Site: brandenburg
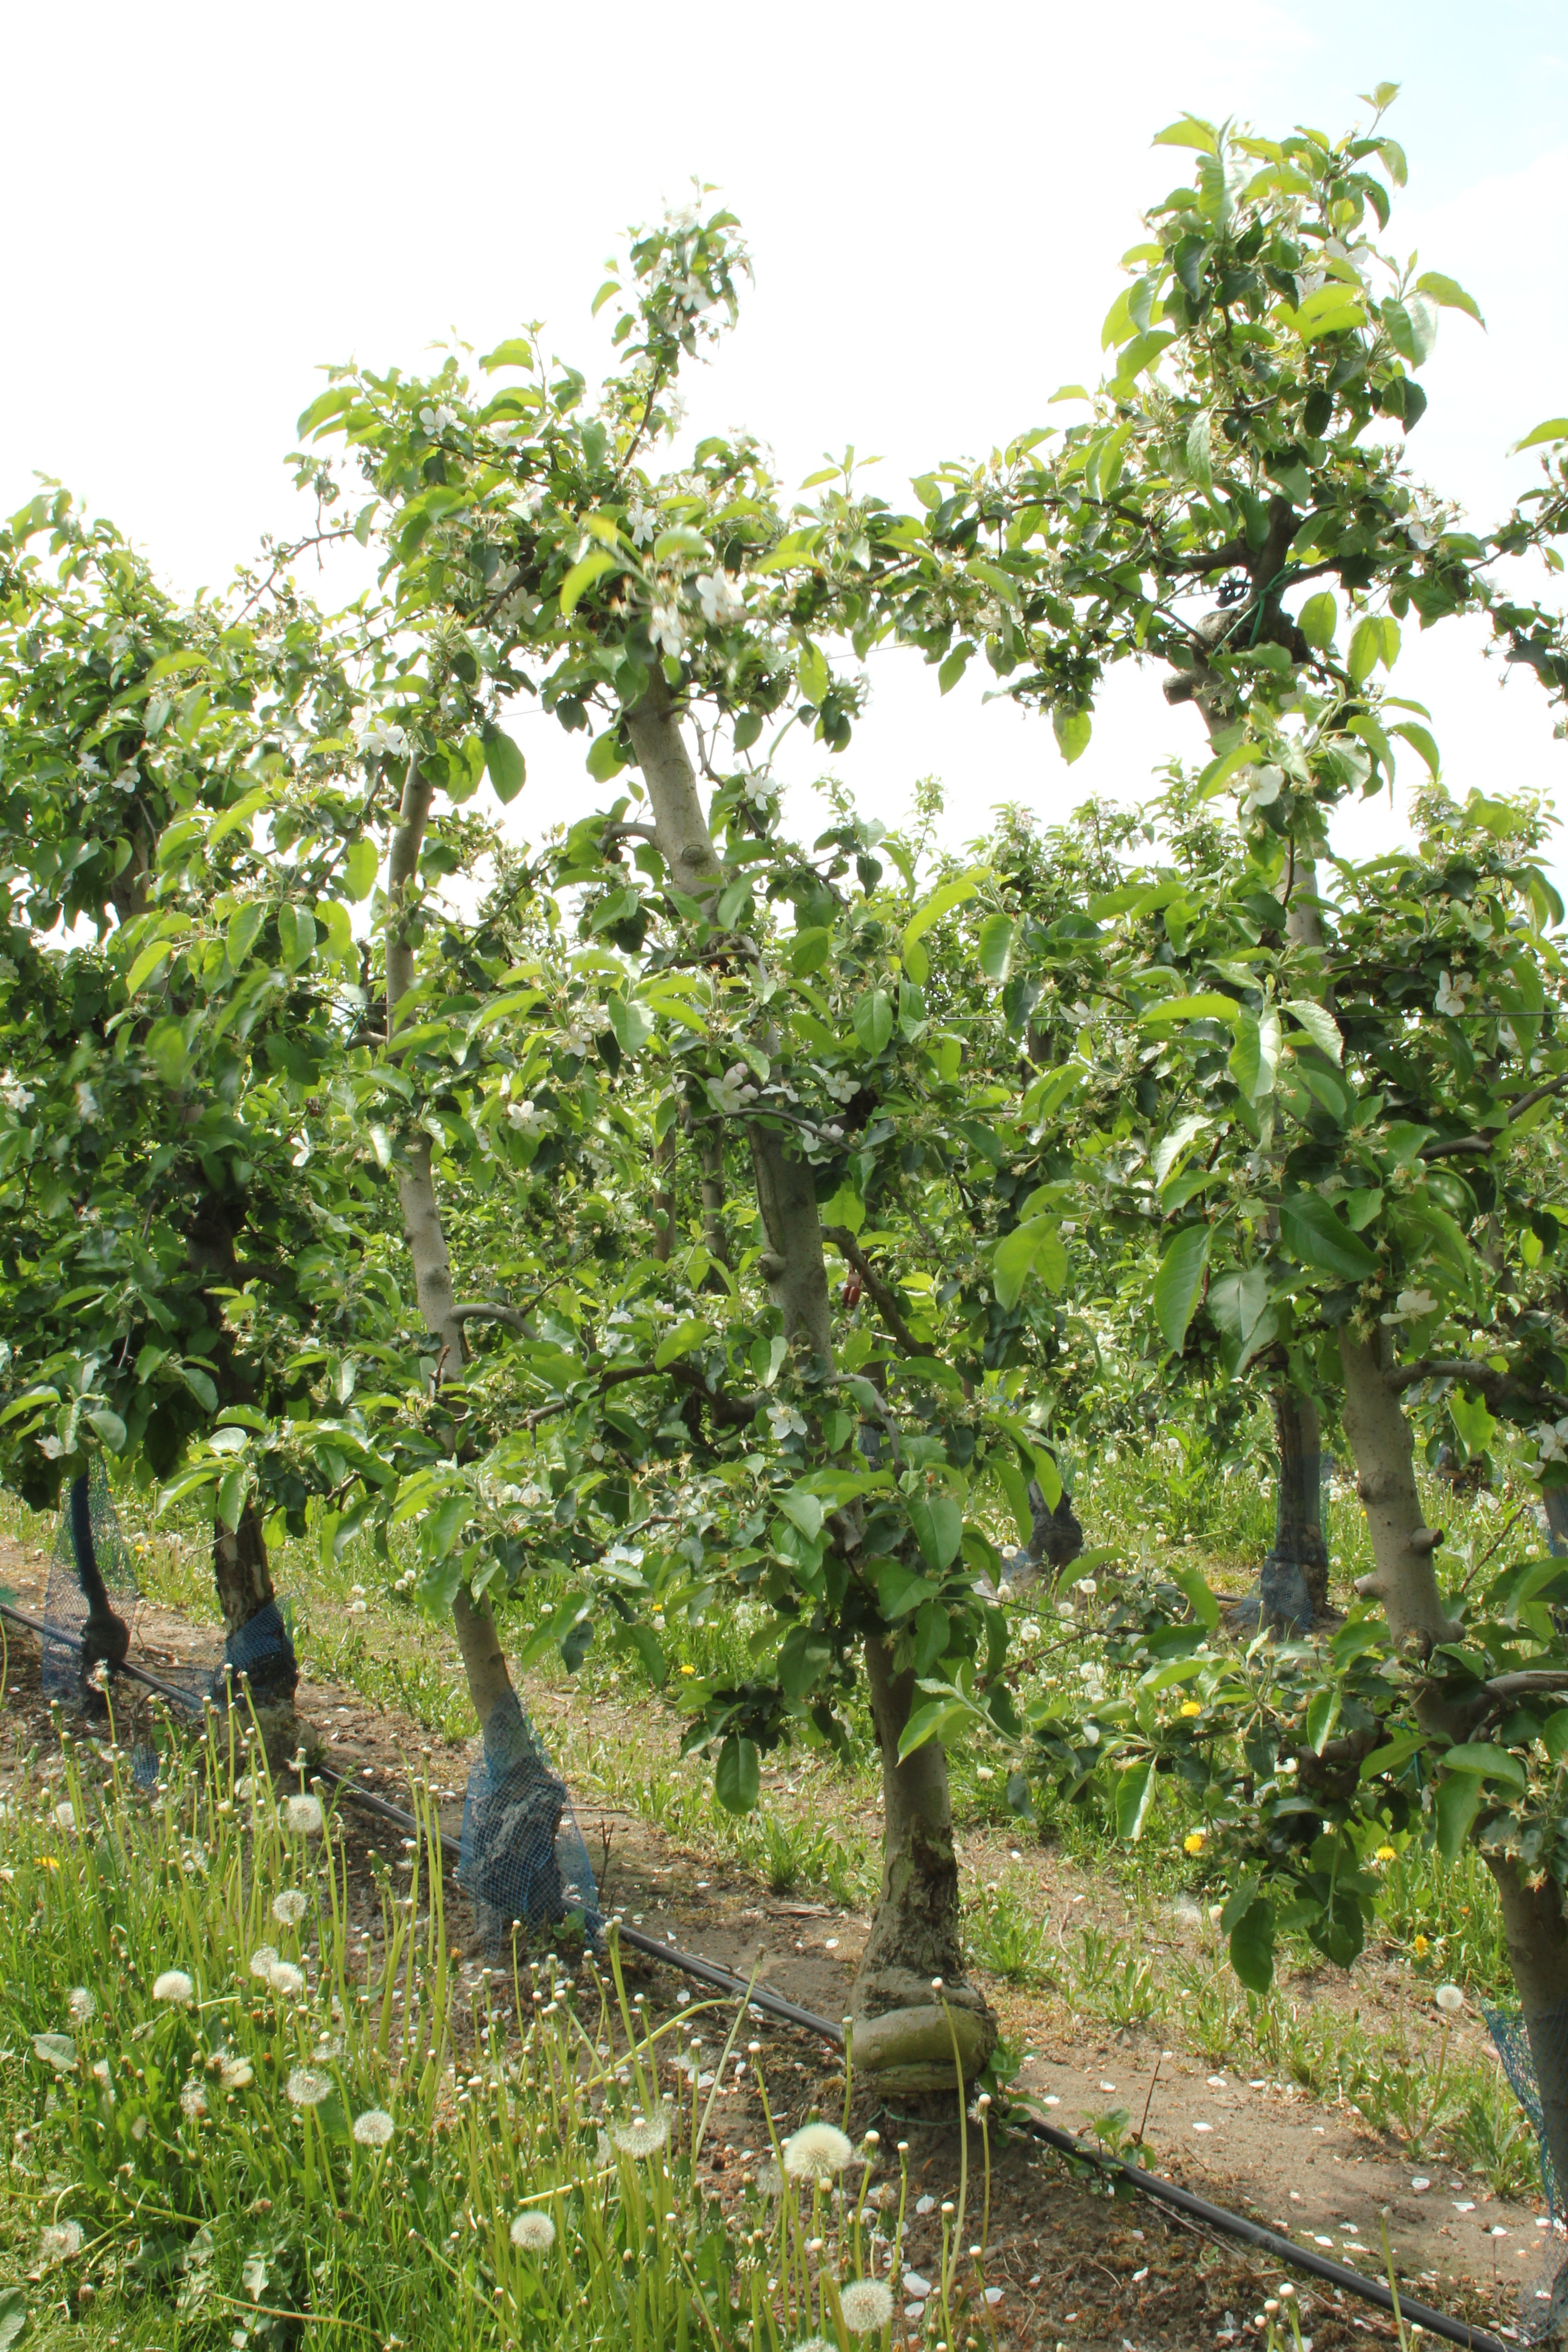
Growth stage (BBCH 67): Flowering